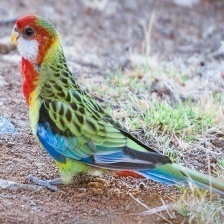
Species: EASTERN ROSELLA
Scientific name: PLATYCERCUS EXIMIUS